California State University, San Bernardino

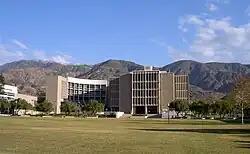
The John M. Pfau Library sits at the center of the San Bernardino campus.

A new College of Education building opened in 2008. The Santos Manuel Student Union has doubled in size in recent years, and a new Student Recreation and Fitness Center was completed in 2007. Other recently constructed facilities include the Social and Behavioral Sciences and Chemical Sciences buildings.